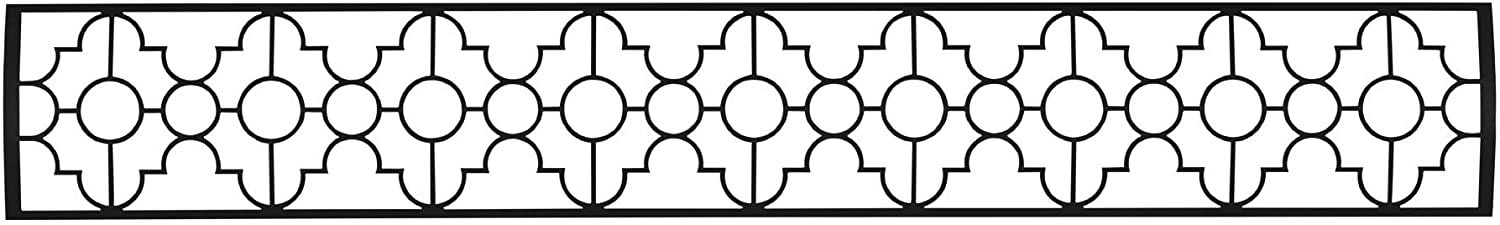
Infratech BL3S61 Single Element Mediterranean Motif Upgrade Kit For 61 Inches Heaters - Black Color
Introducing the Infratech BL3S61 Single Element Mediterranean Motif Upgrade Kit For 61 Inches Heaters - Black Color. Discover the new face of comfort from Infratech, the industry leader in ambient, electric outdoor heating systems. Now you can add a stunning accent to your outdoor living design with Motif, the collection of laser-cut decorative metal fascias for Infratech heating systems. With Moorish-inspired circular flourishes, Infratechs Mediterranean Motif fascia is the perfect complement for Spanish-style, Tuscan, French Country or Southwestern properties.
Brand: Infratech
Category: Home & Garden > Household Appliance Accessories > Patio Heater Accessories > Patio Heater Covers